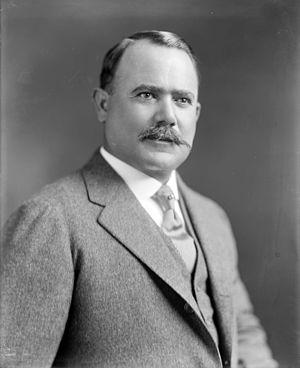
Álvaro Obregón Salido, né le 19 février 1880 à Navojoa, dans l'État de Sonora, et mort le 17 juillet 1928 à Mexico, est un général et homme d'État mexicain, président entre 1920 et 1924.